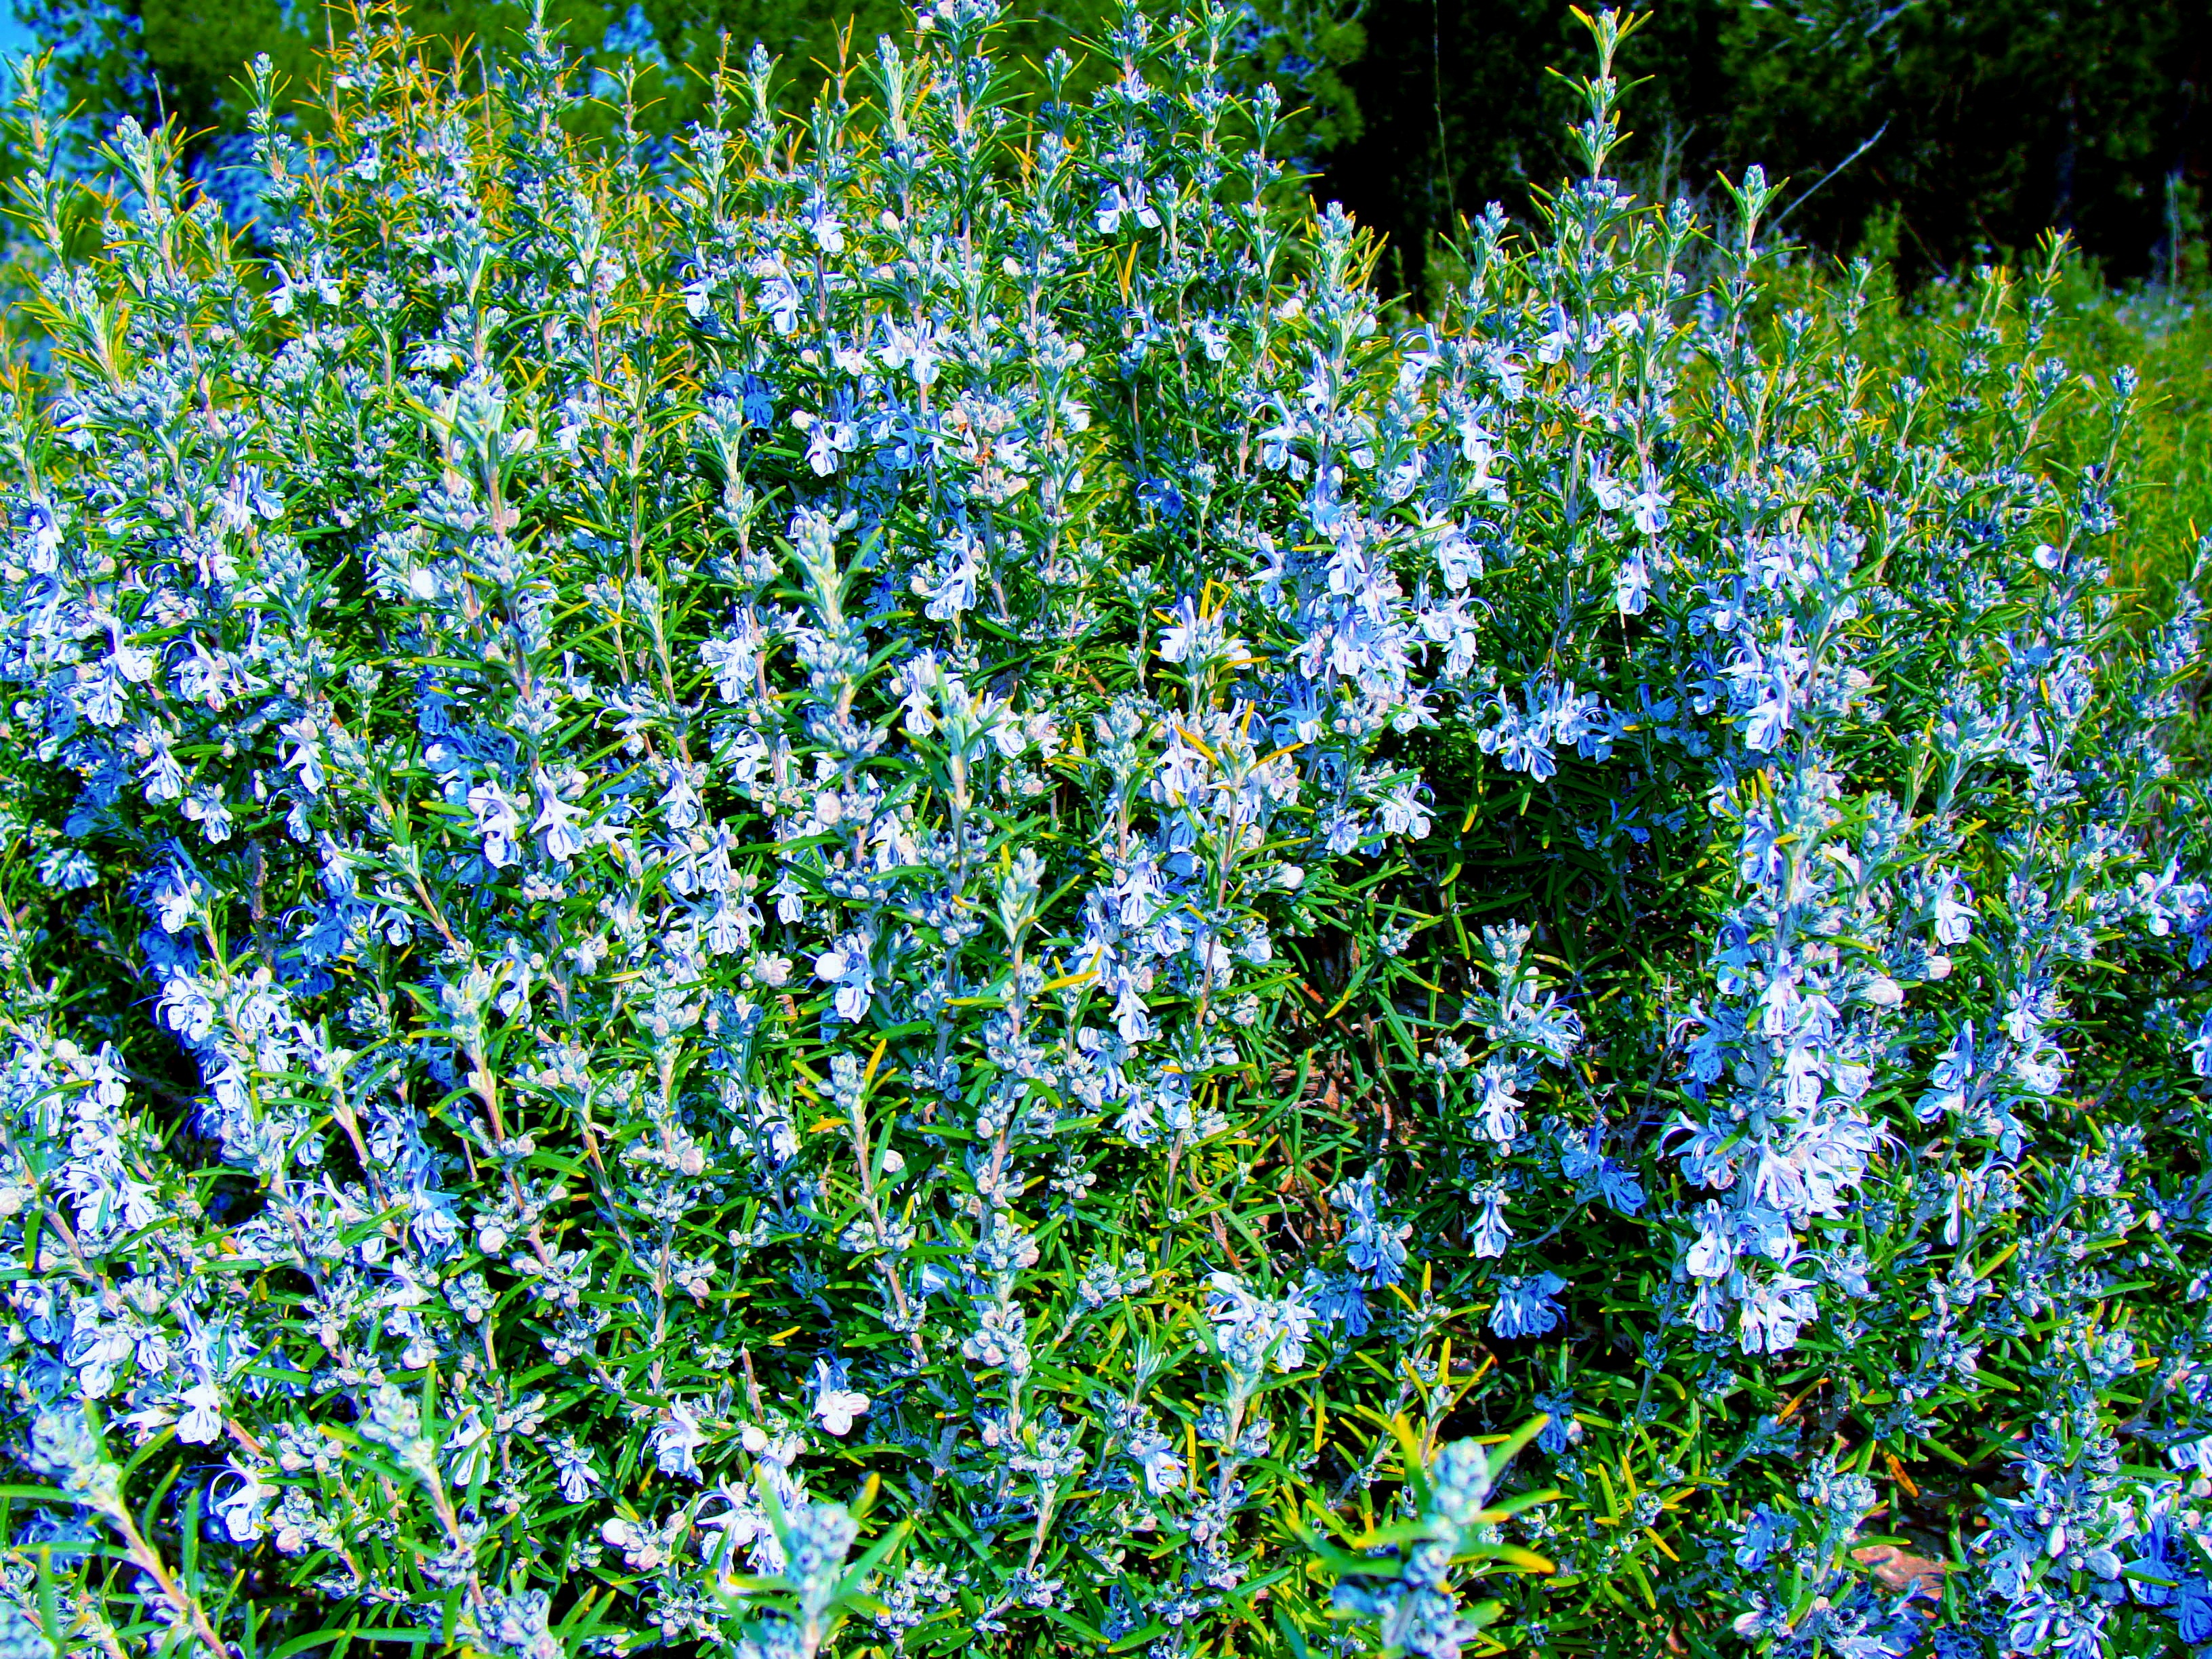
plant, meadow, flower, herb, wildflower, flowers, vegetation, shrub, rosemary, flowering plant, delphinium, subshrub, annual plant, land plant, hyssopus